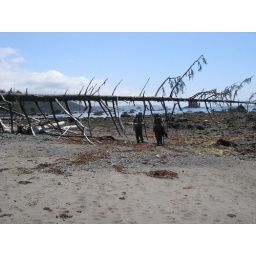
Chad and Dan walking under the tree